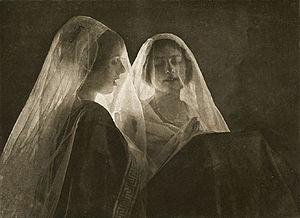
Émile Joachim Constant Puyo, né le 12 novembre 1857 à Morlaix et mort dans la même ville le 6 octobre 1933, est un photographe pictorialiste français.